Jeff Baxter

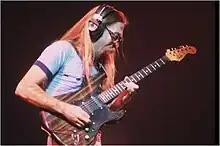
Baxter performing with The Doobie Brothers in the 70s.

While finishing work on "Pretzel Logic", Baxter became aware of Becker and Fagen's intentions to retire Steely Dan from touring and work almost exclusively with session players. With that in mind, Baxter left the band in 1974 to join The Doobie Brothers, who at the time were touring in support of their fourth album "What Were Once Vices Are Now Habits".